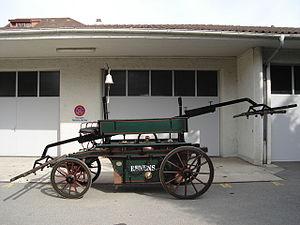
Pompe à bras de la Ville de Renens datant de 1871, restaurée en 2006. La pompe à bras suffira
Une pompe est un dispositif permettant d'aspirer et de refouler un liquide. La plus ancienne pompe connue est la pompe à godets inventée en Chine au Iᵉʳ siècle apr. J.-C. Les pompes modernes ont été développées à partir du XVIIIᵉ siècle. Les pompes diesel et électriques, utilisées de nos jours, peuvent avoir des débits de pompage très élevés. En basse pression pour la circulation de l'eau et en haute pression plus de 400 bars pour l'oléohydraulique.
La pompe à bras de pompier est un cas particulier de pompe à bras qui a été utilisées dans la lutte contre l'incendie. Apparues au début du XVIIᵉ siècle, ces pompes à incendie sont basées sur la pompe aspirante et refoulante mise au point par Ctésibios d'Alexandrie au IIIe siècle avant Jésus-Christ.
Les pompes à bras sont un type de pompe actionnée à la main. On retrouve invariablement chez elles un ou plusieurs cylindres dans lesquels coulisse un piston avec ou sans clapet. Le piston est lui-même mis en mouvement par un balancier ou « bras » que l'on actionne manuellement. Le principe de ces pompes établi dans la Grèce antique et mis en pratique par la Rome antique, se retrouve dans les pompes à piston domestiques, rurales ou urbaines mises en place par la fontainerie, notamment aux XVIIIᵉ et XIXᵉ siècles ainsi que dans les engins de lutte contre l'incendie, apparus au début du XVIIᵉ siècle, les pompes à bras de pompier.